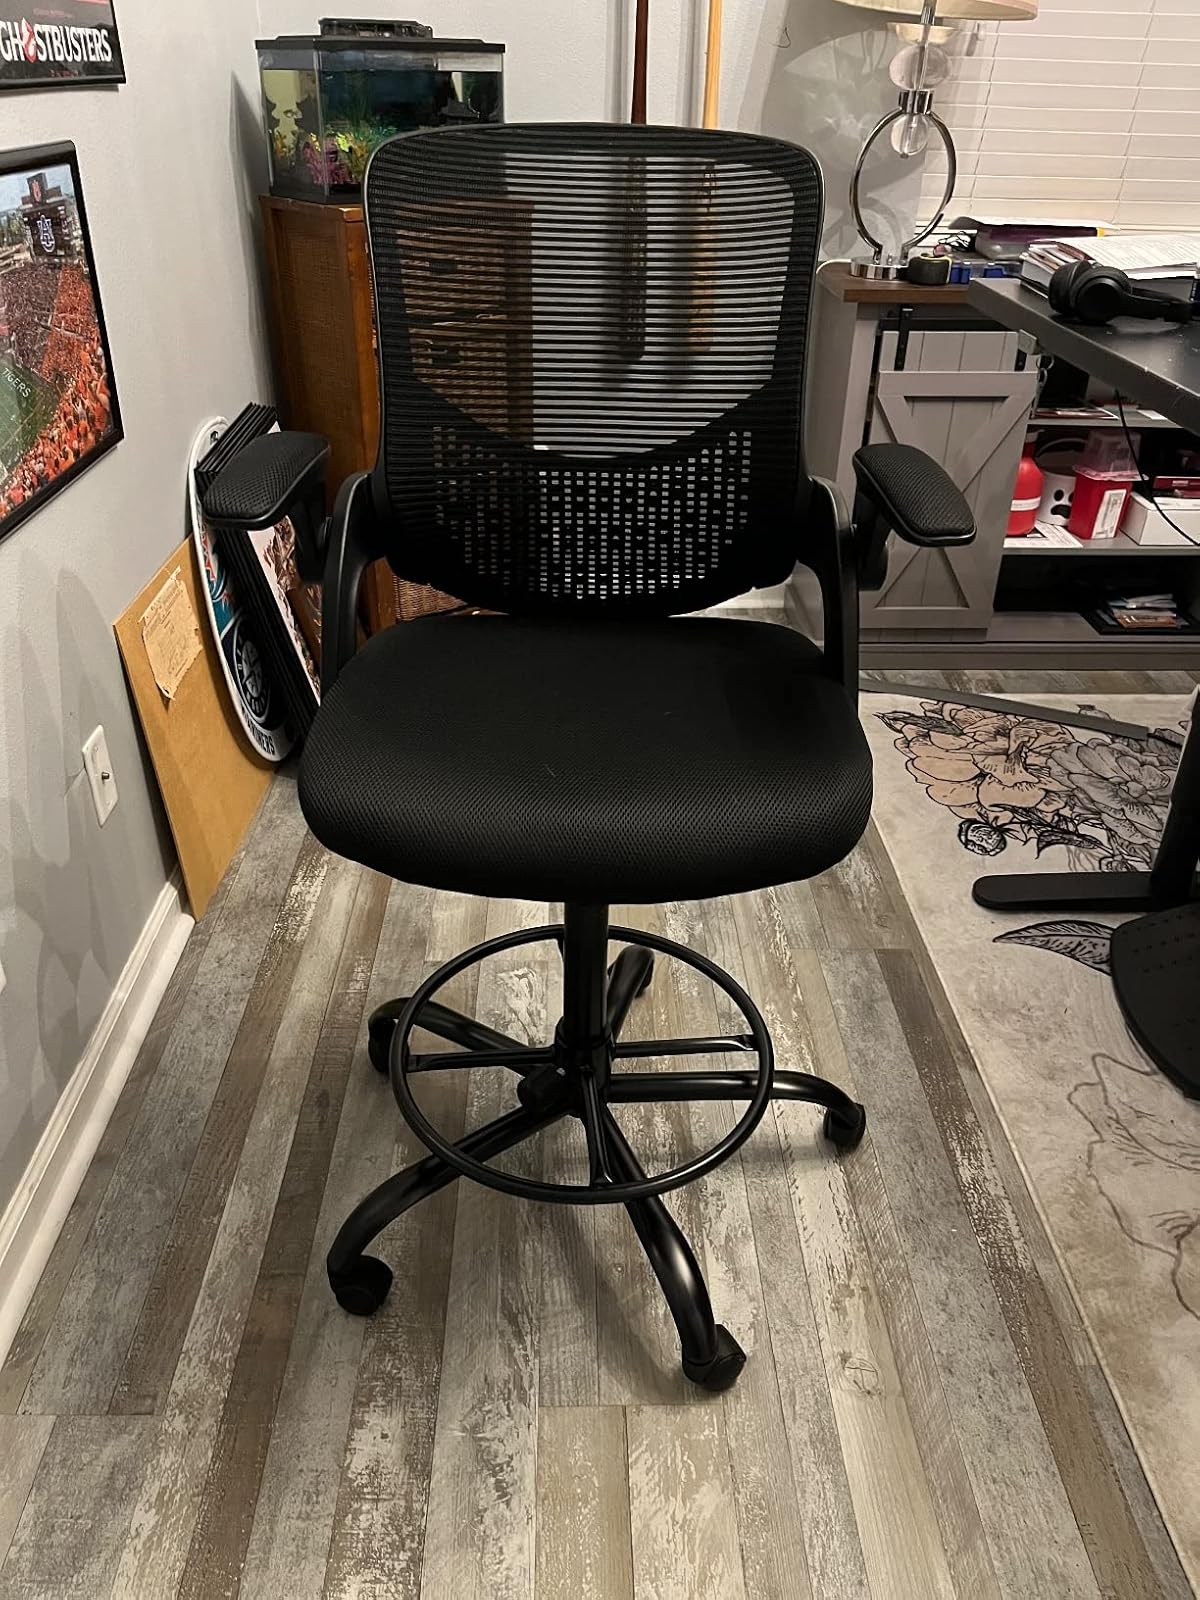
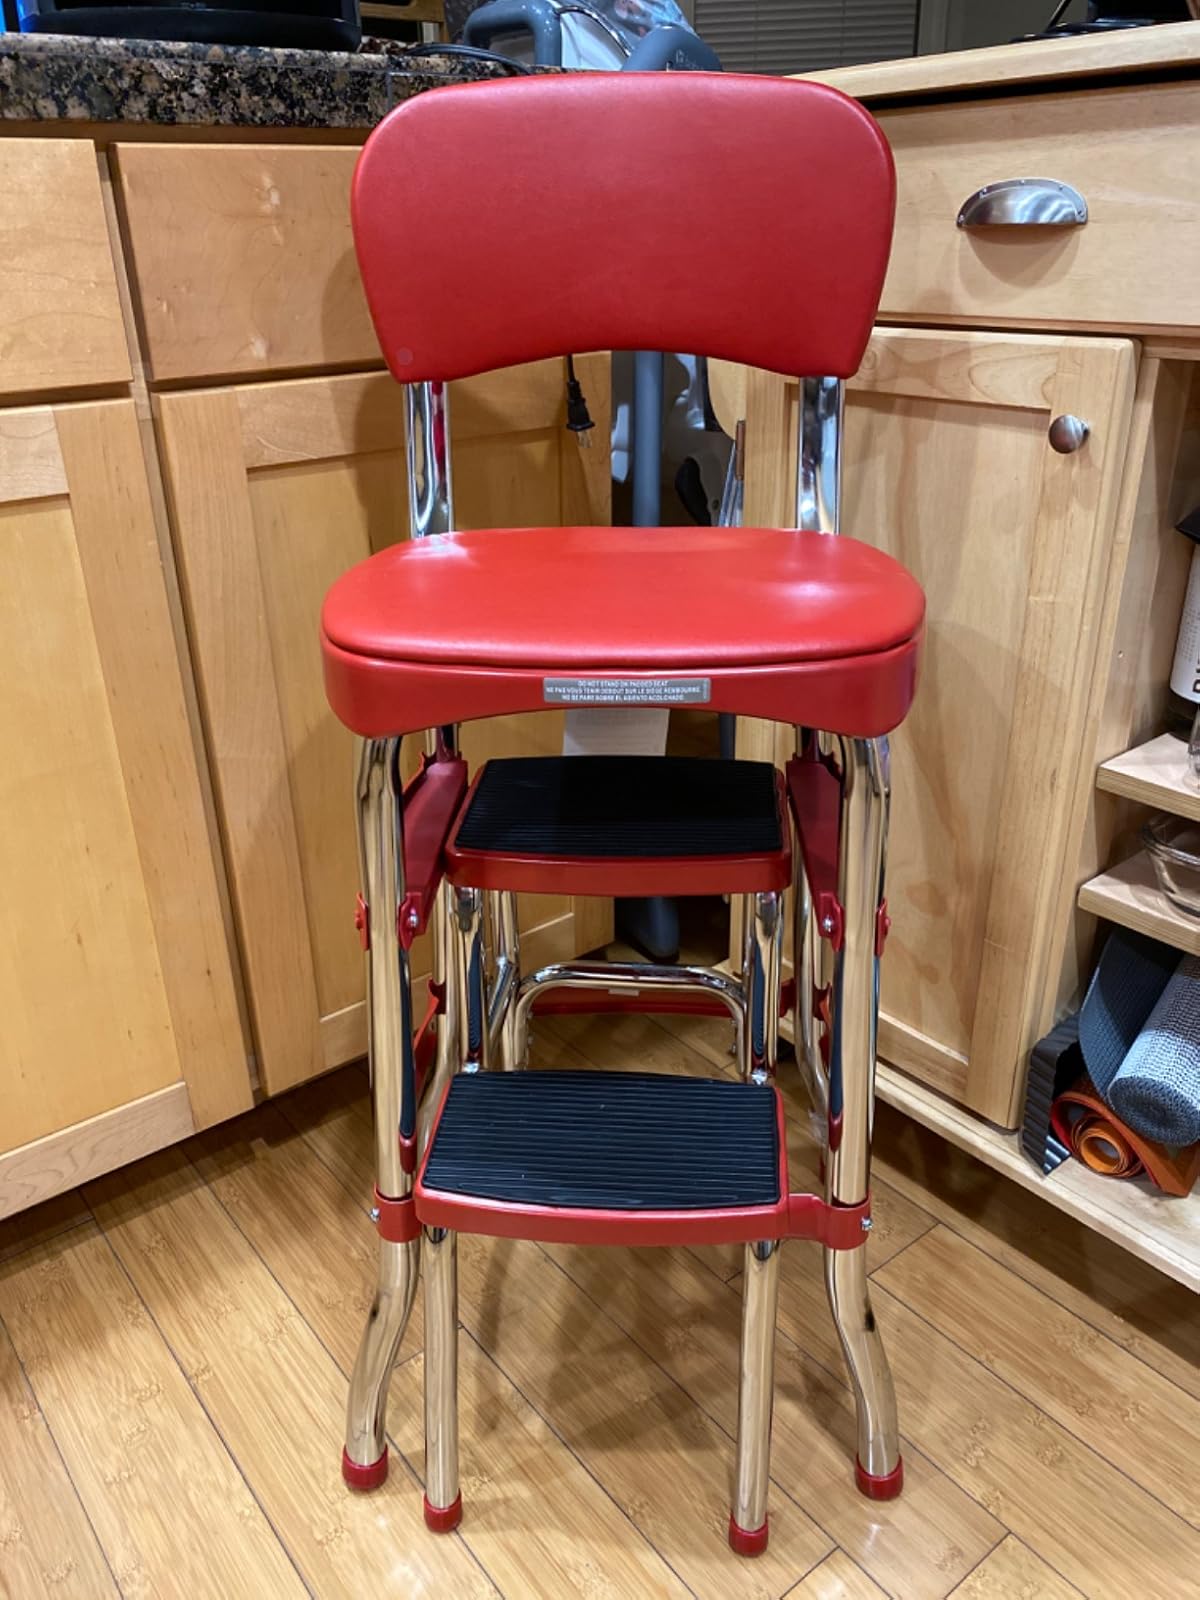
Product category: items_chair
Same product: no